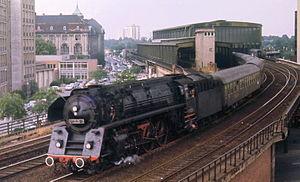
La gare de Berlin Zoologischer Garten [ˌt͡soːoˈloːɡɪʃɐ ˈɡaʁtən] ou gare du Jardin zoologique est une gare ferrovaire berlinoise reliant différents moyens de transport des lignes régionales et du S-Bahn. Elle accueille également certaines grandes lignes. La station se trouve dans le quartier de Charlottenbourg, à la Stadtbahn, et elle tient son nom du grand Jardin zoologique de Berlin situé à proximité.